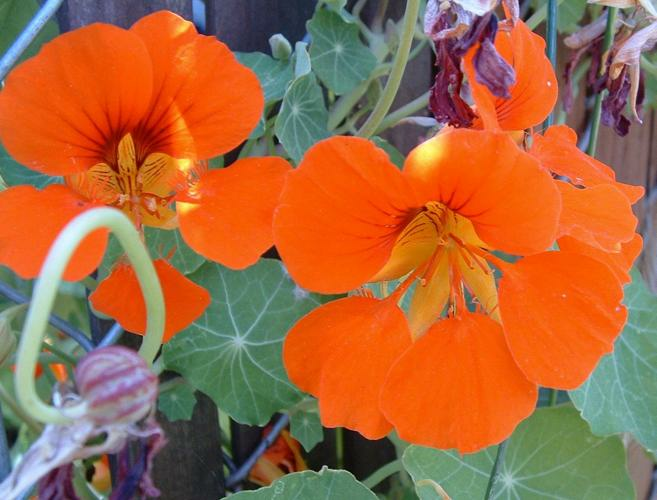
Flower: watercress